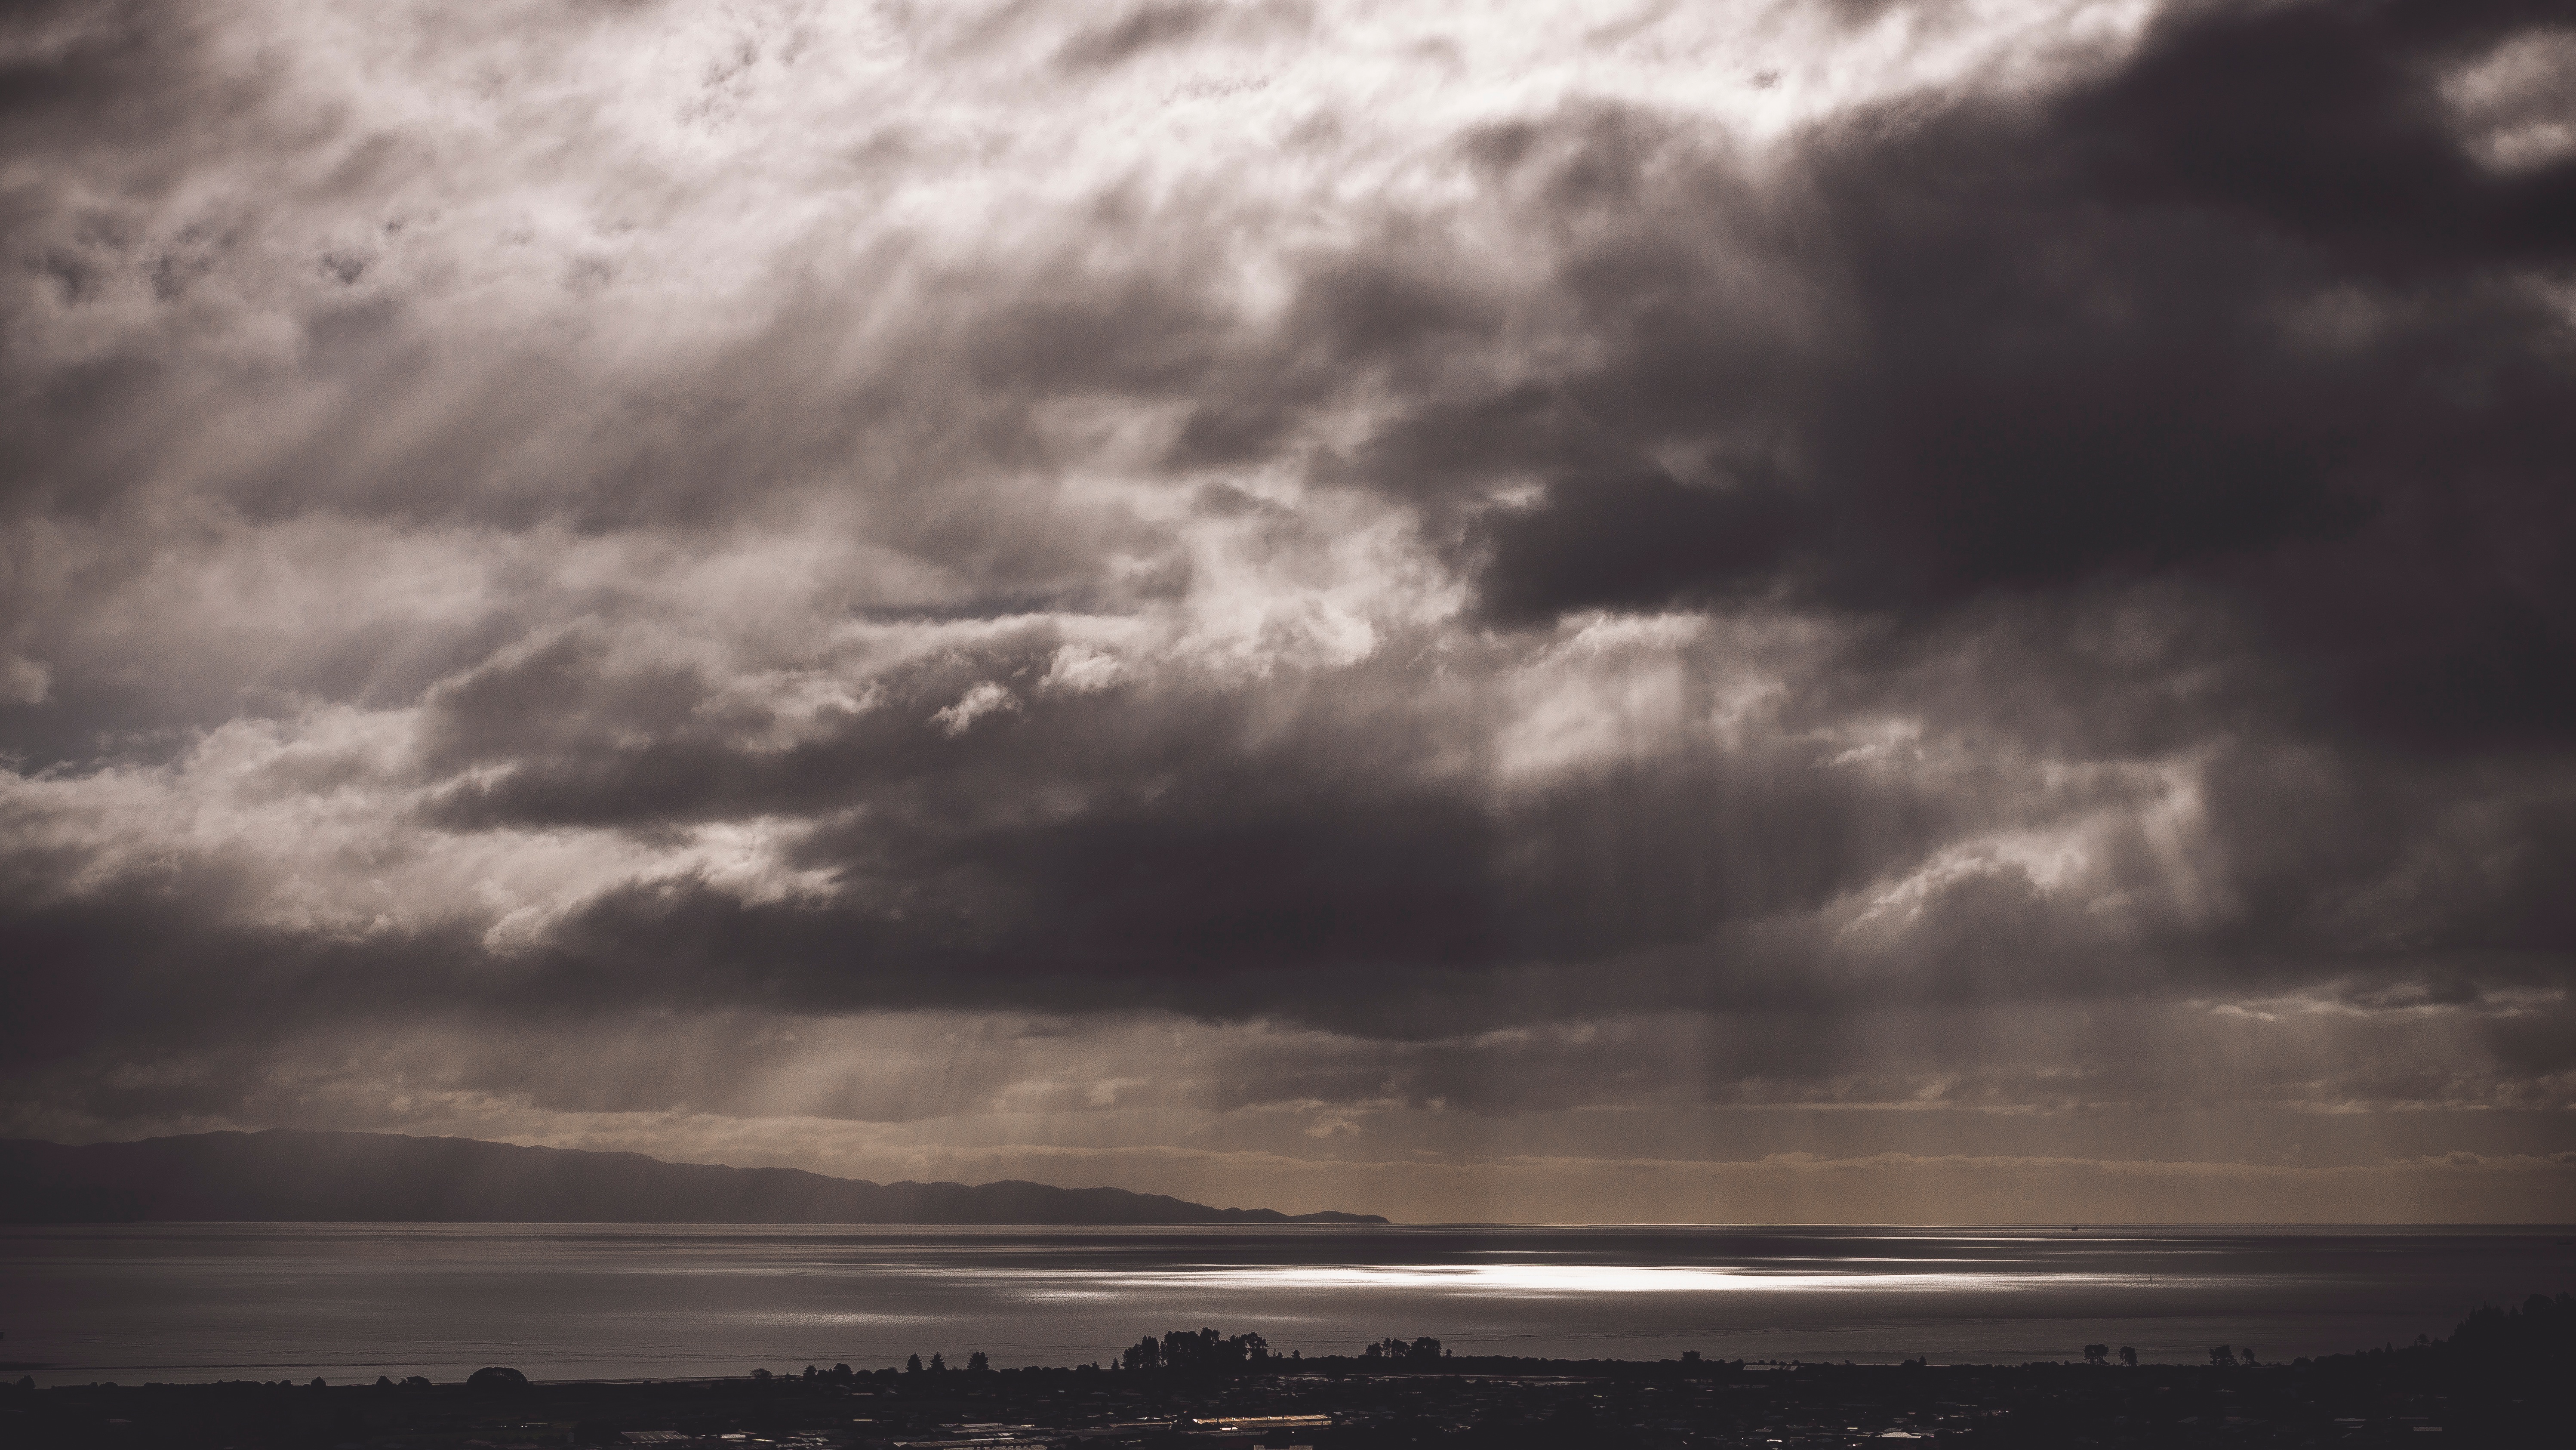
sea, coast, ocean, horizon, cloud, black and white, sky, sun, sunrise, sunset, sunlight, morning, wave, dawn, atmosphere, dusk, evening, weather, storm, darkness, monochrome, meteorological phenomenon, monochrome photography